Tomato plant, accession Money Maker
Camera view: horizontal (90 deg, fisheye); turntable rotation: 60 degrees
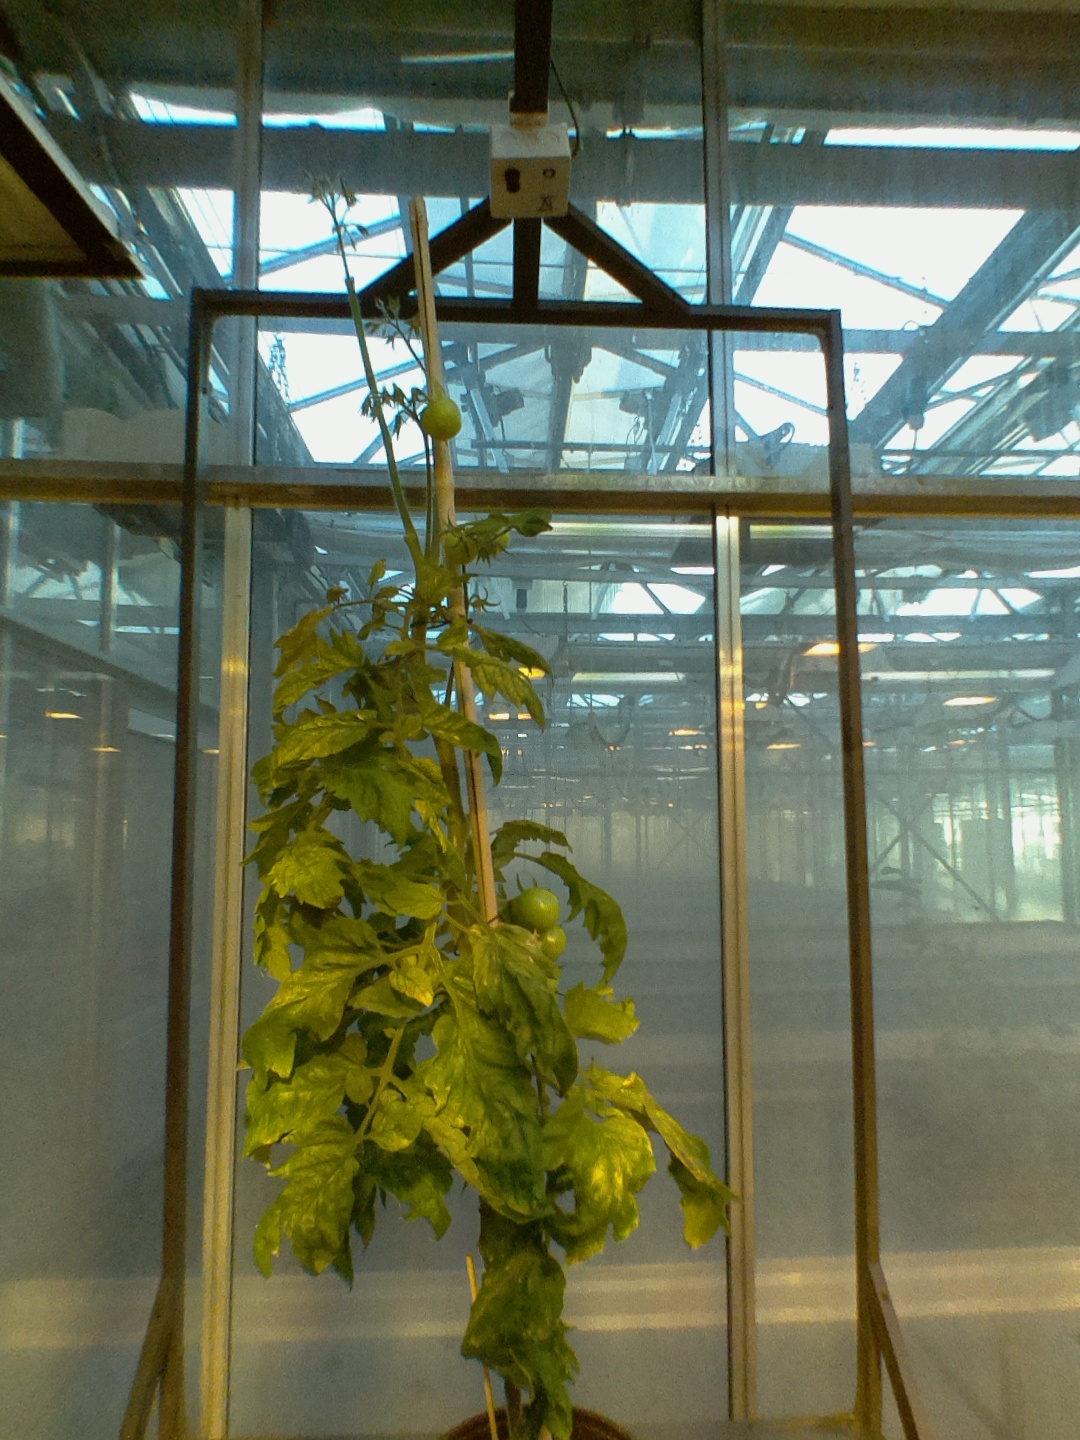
BBCH growth stage 79: 90% -100% of final fruit size